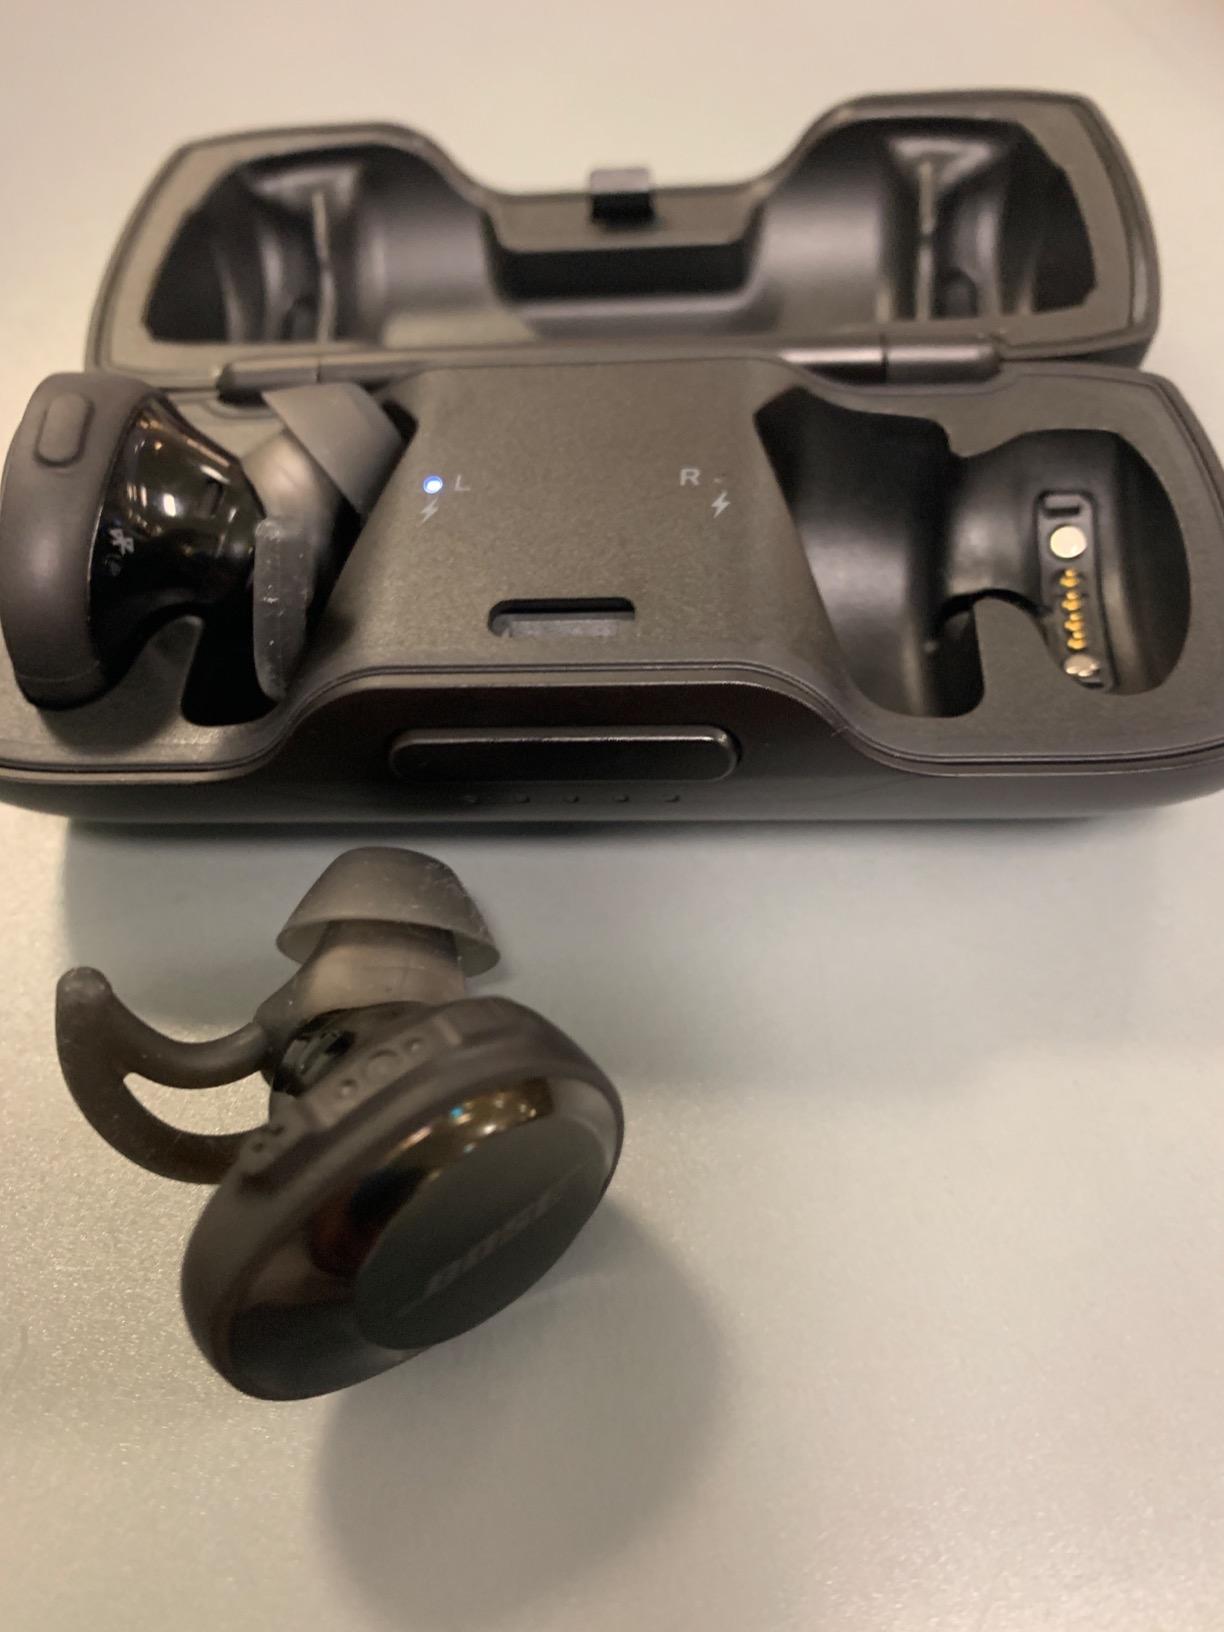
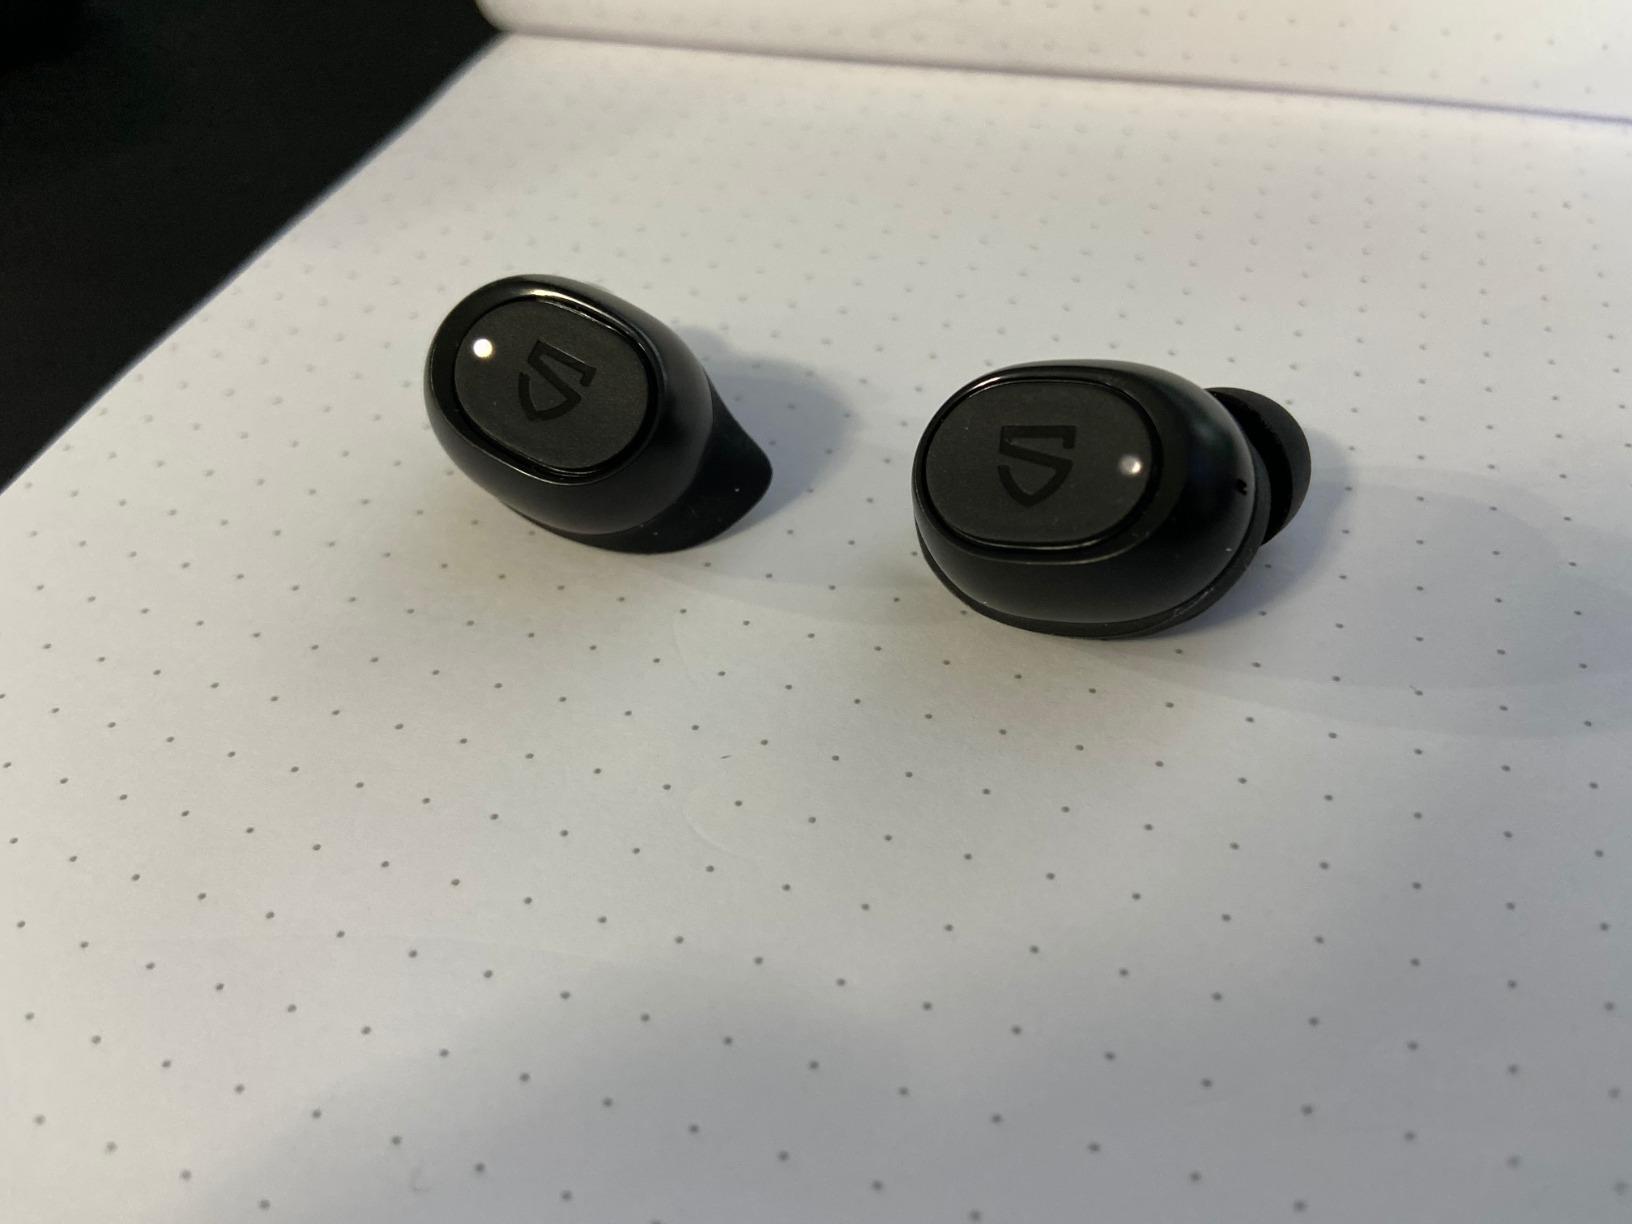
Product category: earbuds
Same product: no